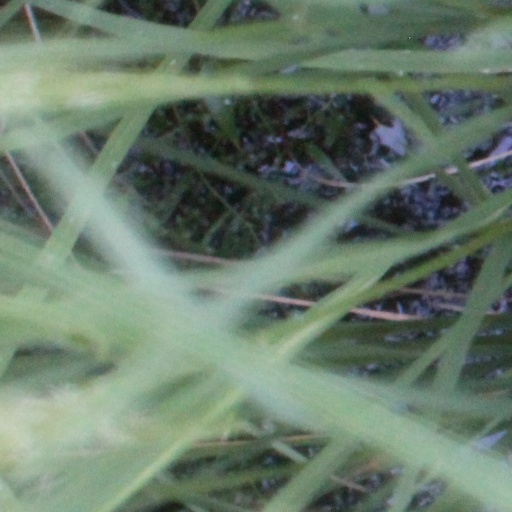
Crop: rice